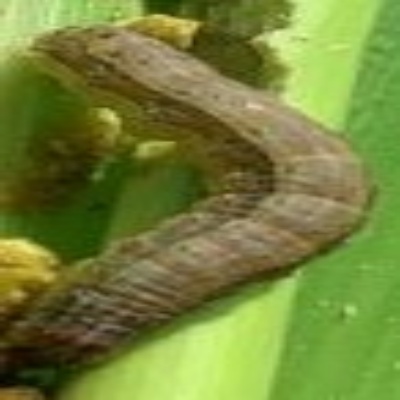
Crop: Maize
Condition: fall armyworm